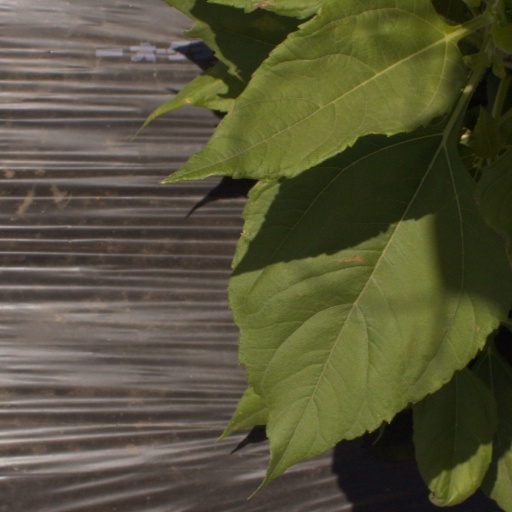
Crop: Jerusalem artichoke